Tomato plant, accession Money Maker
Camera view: horizontal (90 deg, fisheye); turntable rotation: 120 degrees
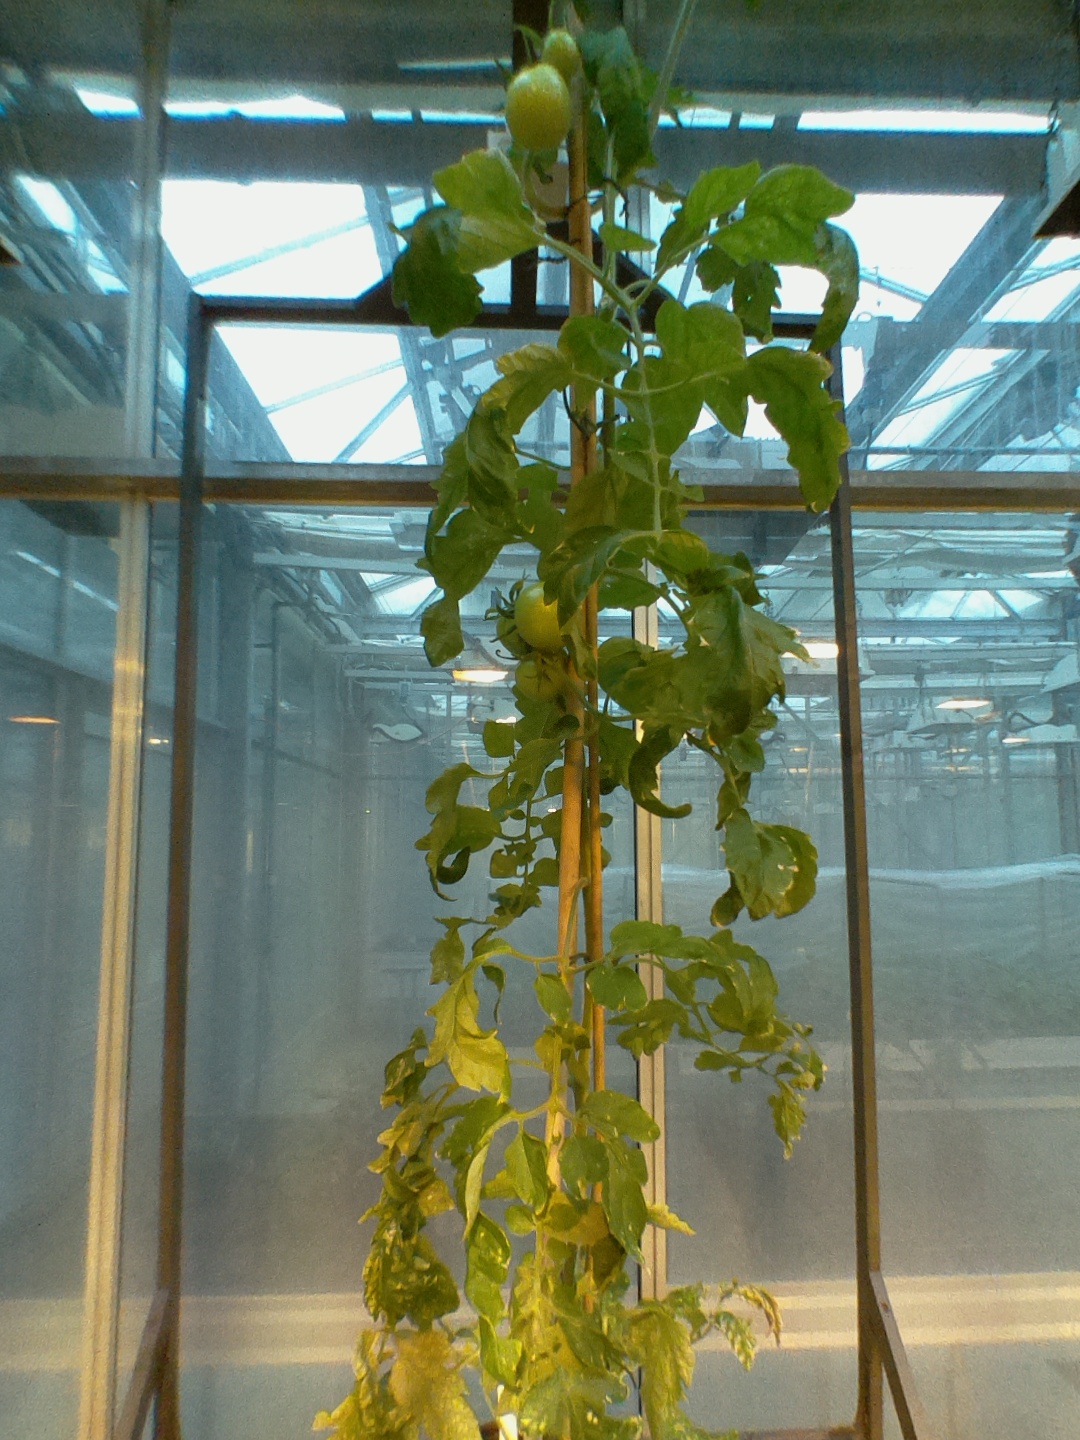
BBCH growth stage 75: 50%-60% of final fruit size